CFS Bisontes Castellón

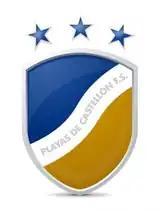
Logo used from 2011 to 2016

In July 2013, LNFS revoked its Segunda División's licence after failing to pay the enrolment fee, so it was demoted to Tercera División for 2013–14 season.